Jigme Dorji Wangchuk Memorial Gold Cup

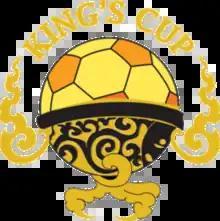
Logo used until 2014

The Jigme Dorji Wangchuk Memorial Gold Cup (formerly known as King's Cup) is an international football club tournament held in Bhutan. The inaugural edition was held in 2004, replacing the "Federation Cup" which was last played in 2002, which in turn has its origin traces back to its original name "Jigme Dorji Wangchuck Memorial Gold Cup" of the 1990s. The rebranded "Jigme Dorji Wangchuck Memorial Gold Cup" was revived in 2019.